Peekskill Freight Depot

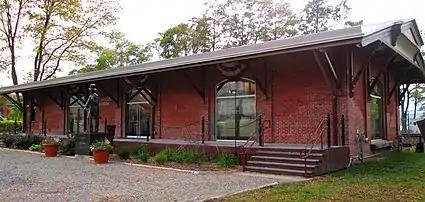
The depot after being converted into the Lincoln Depot Museum

Peekskill has embraced Lincoln's appearance as a celebrated part of its history. A memorial stone, the Lincoln Exedra, was erected on South Street, overlooking the depot, in 1925. The speech was commemorated at its 50th anniversary in 1911, and again on its centennial in 1961. The latter occasion featured a re-enactment of the speech, with actors dressed as Lincoln and Nelson. The Lincoln Society of Peekskill keeps the memory alive and organizes other activities related to its namesake.